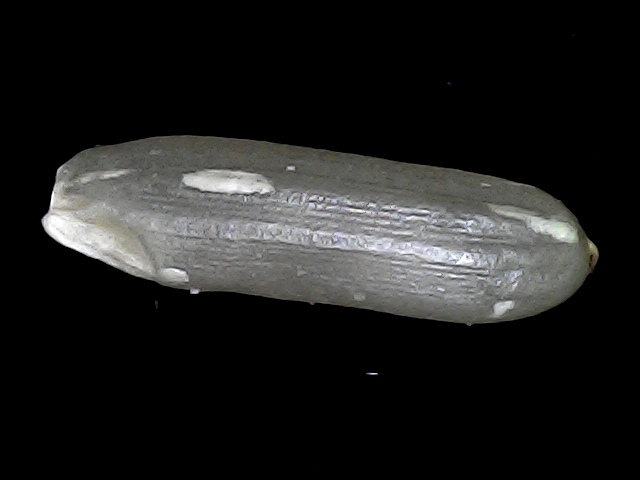
Rice variety: BRRI102